Crucifixion of Saint Peter (Caravaggio)

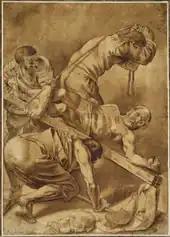
Copy drawing by Gerrit van Honthorst from 1616

According to Denis Mahon, the two paintings in the Cerasi Chapel form "a closely-knit group of sufficiently clear character" with "The Inspiration of Saint Matthew" in the Contarelli Chapel and "The Entombment of Christ" in the Pinacoteca Vaticana. He called these four works "the middle group" and stated that they belong to Caravaggio's mature period. Comparing the two paintings in the Cerasi Chapel, Mahon saw the "Conversion of Saint Paul" "much more animated than its companion" which does not succeed conveying such a vivid sense of movement.